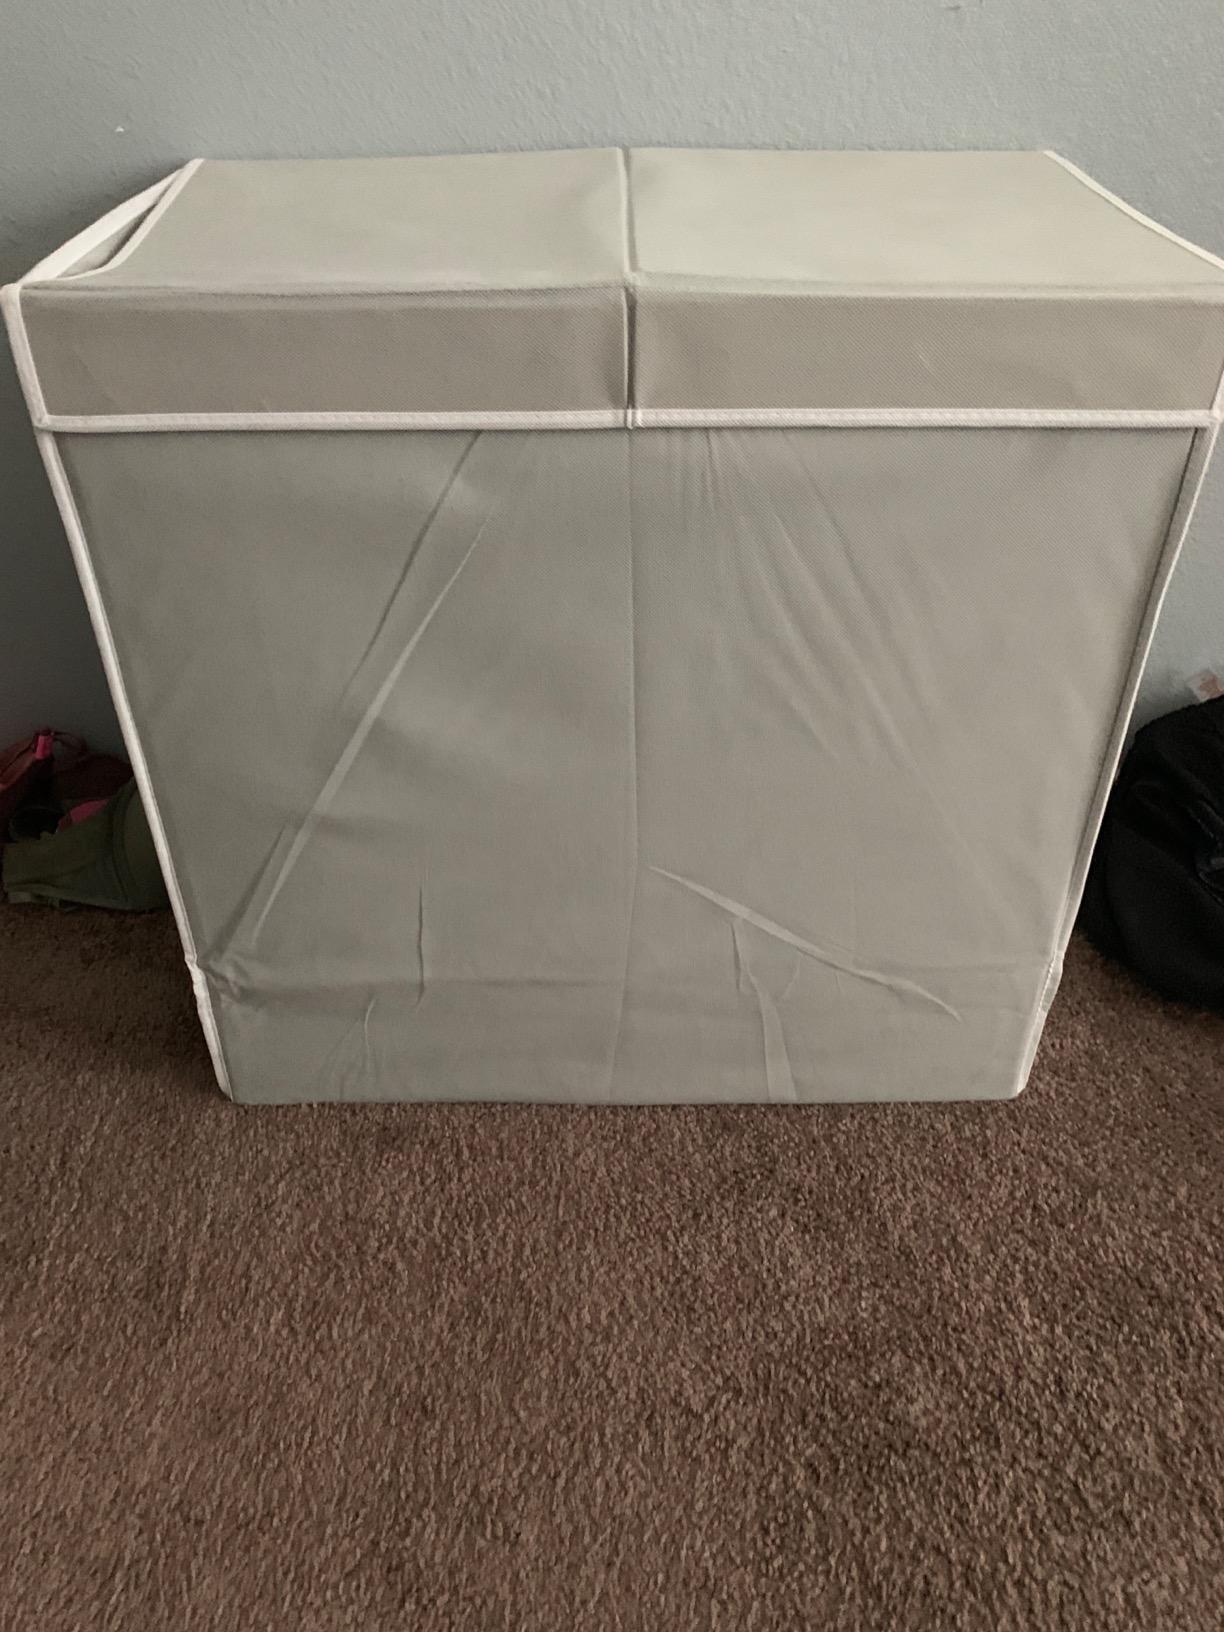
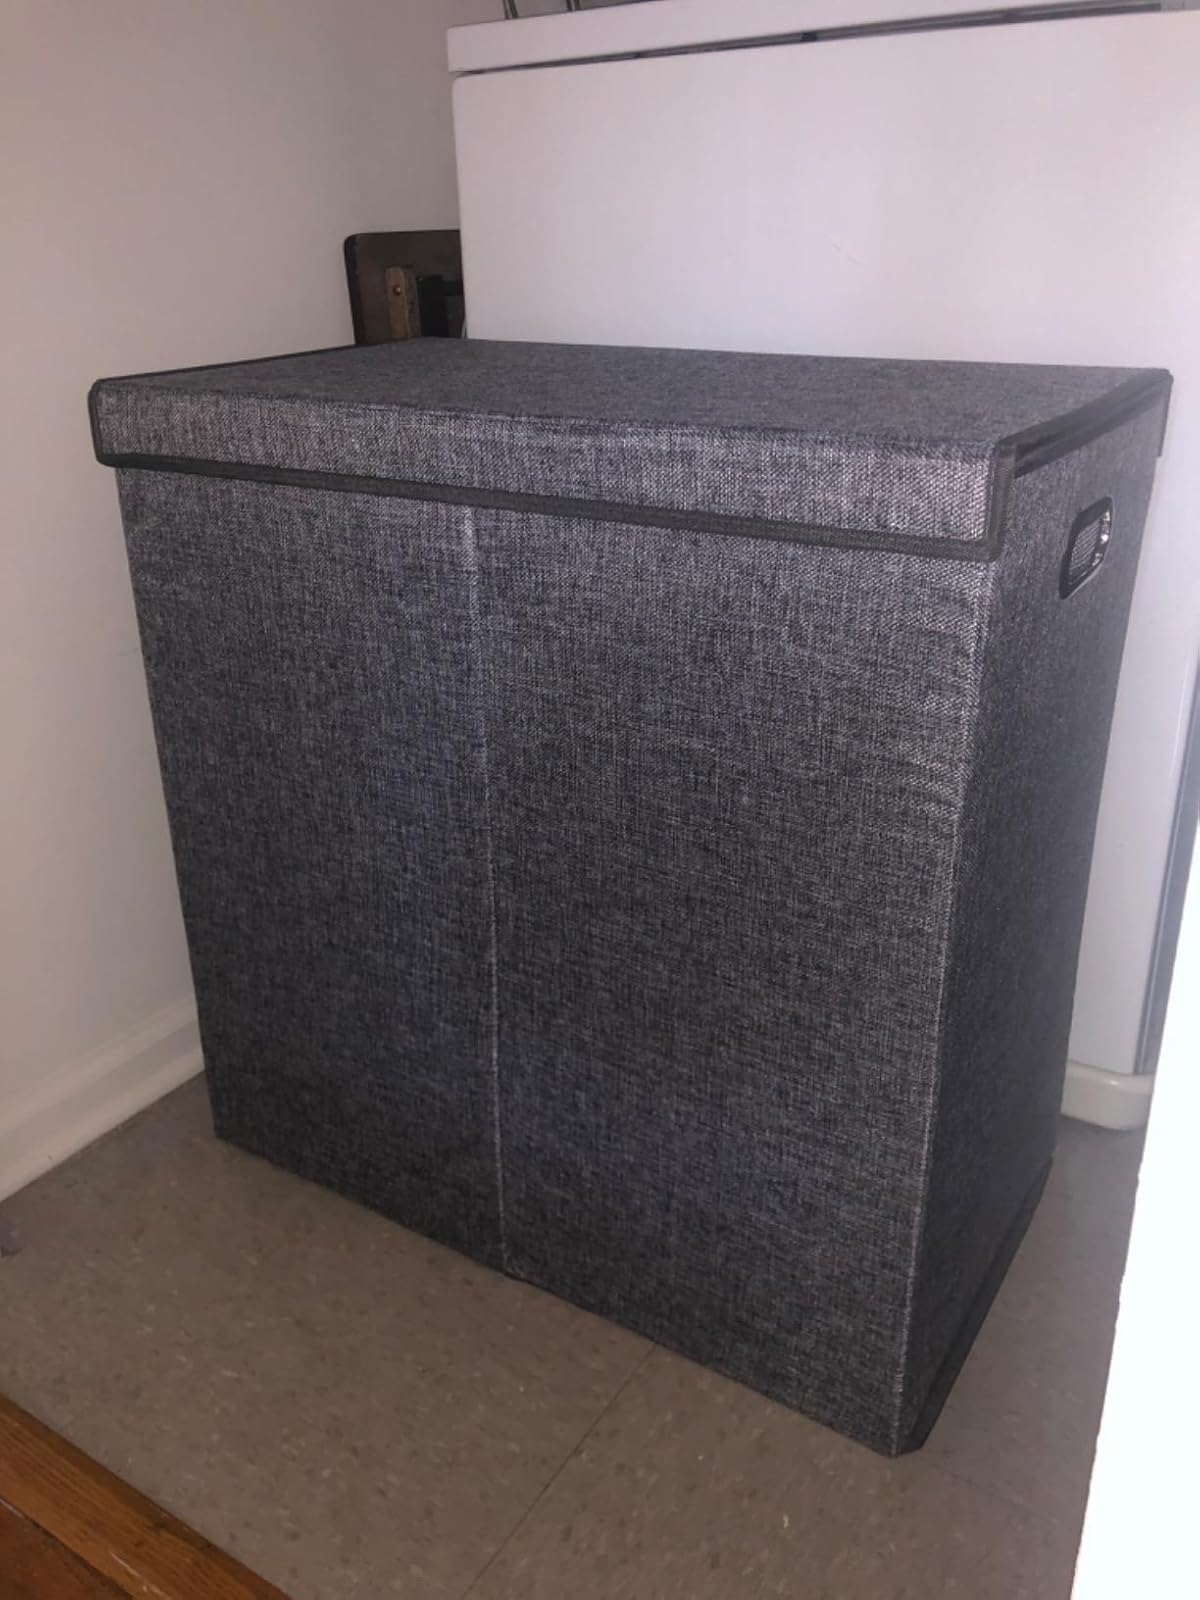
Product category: items_hamper
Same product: no